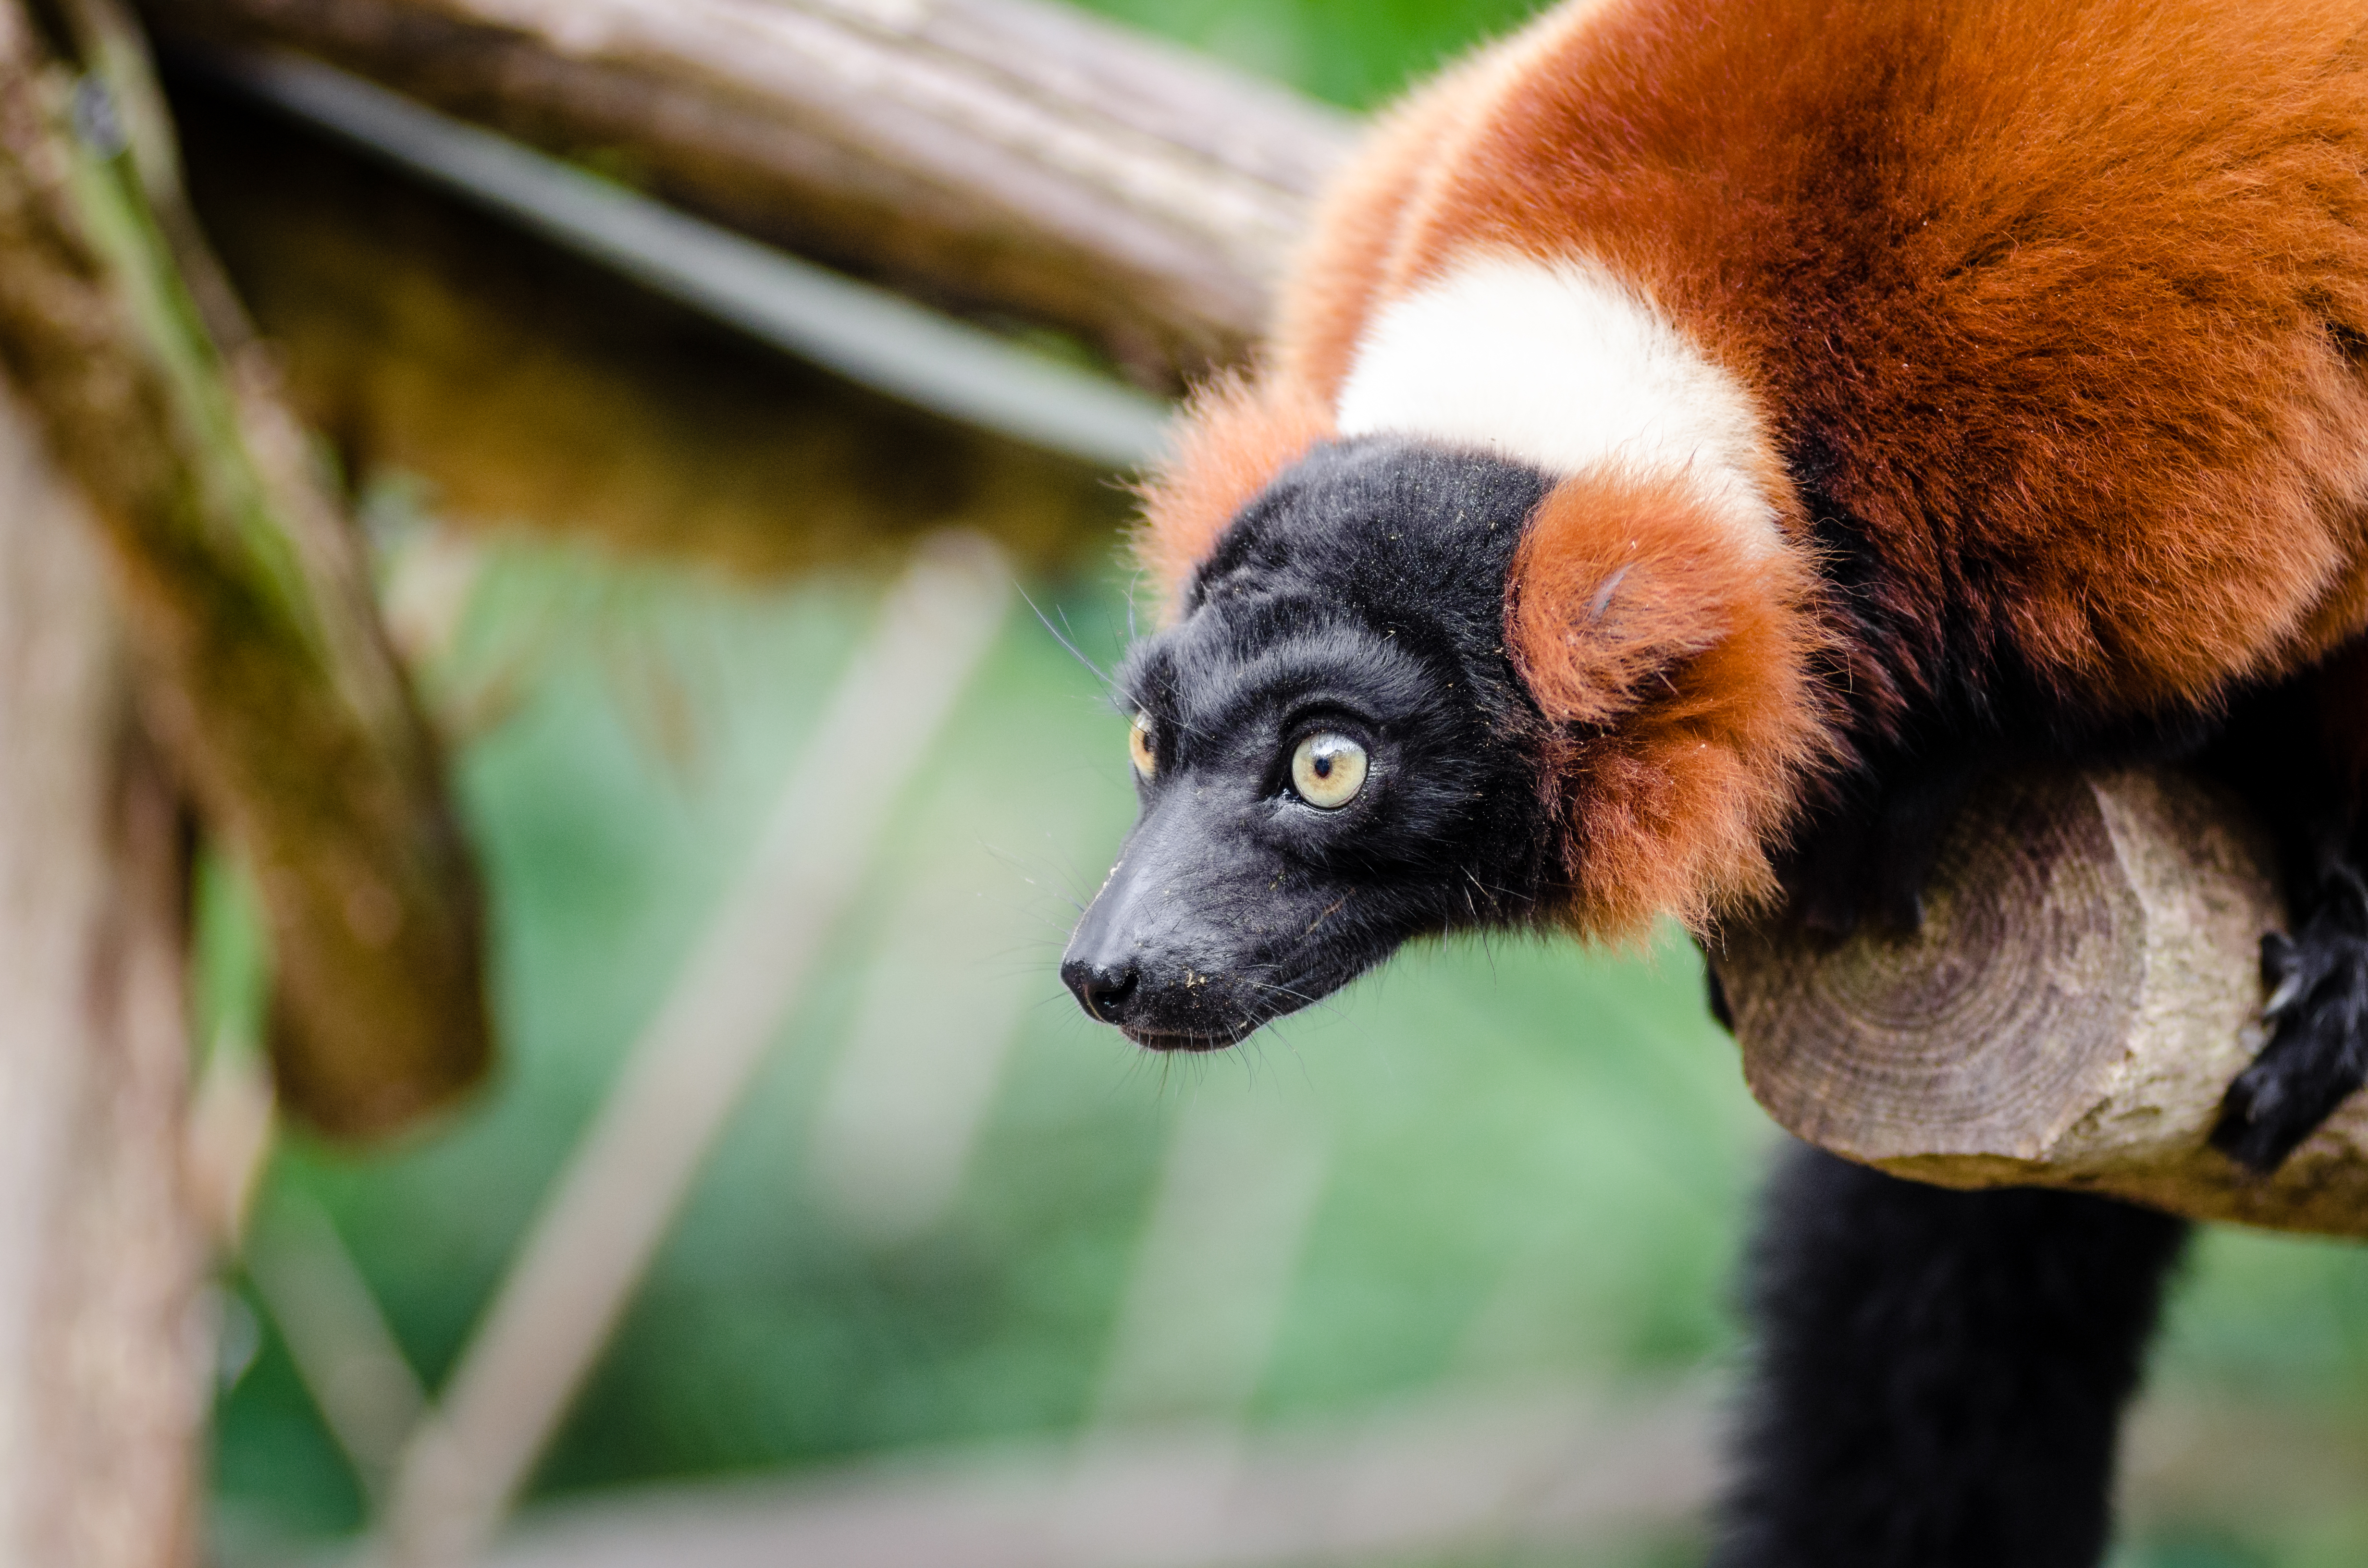
bokeh, feet, cute, wildlife, zoo, red, mammal, nikon, fauna, primate, eyes, hands, madagascar, vertebrate, zoom, germany, deutschland, augen, adorable, lemur, d7000, roter, niedlich, tierpark, madagaskar, ruffed, vari, lemuren, gelsenkirchen, erlebniswelt, fuse, h nde, new world monkey